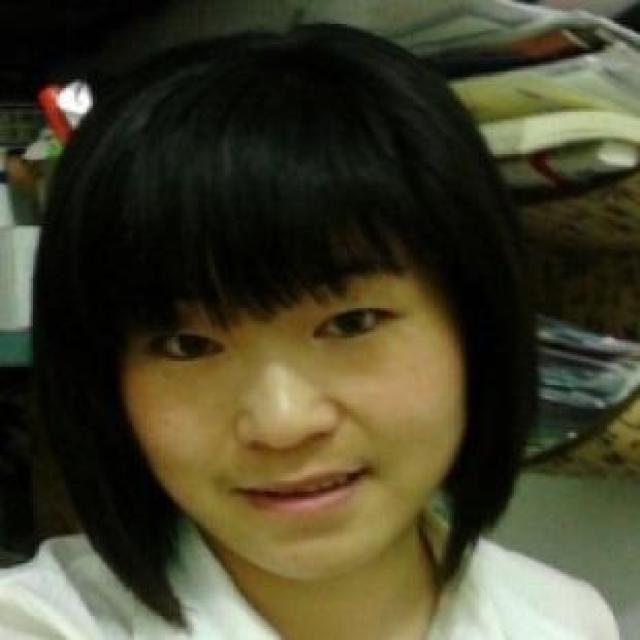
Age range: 21-44